Sondra Peterson

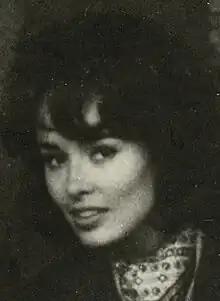
Snapshot of Sondra Peterson in 1958

Sondra Peterson (born 1935) is an American model. She is best known for her work in the 1950s and 1960s appearing in major magazines beside other icons of the age like Veruschka von Lehndorff and Jean Shrimpton.